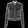
Label: Coat